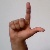
The image shows a hand gesture representing the letter 'L' in Indian Sign Language.